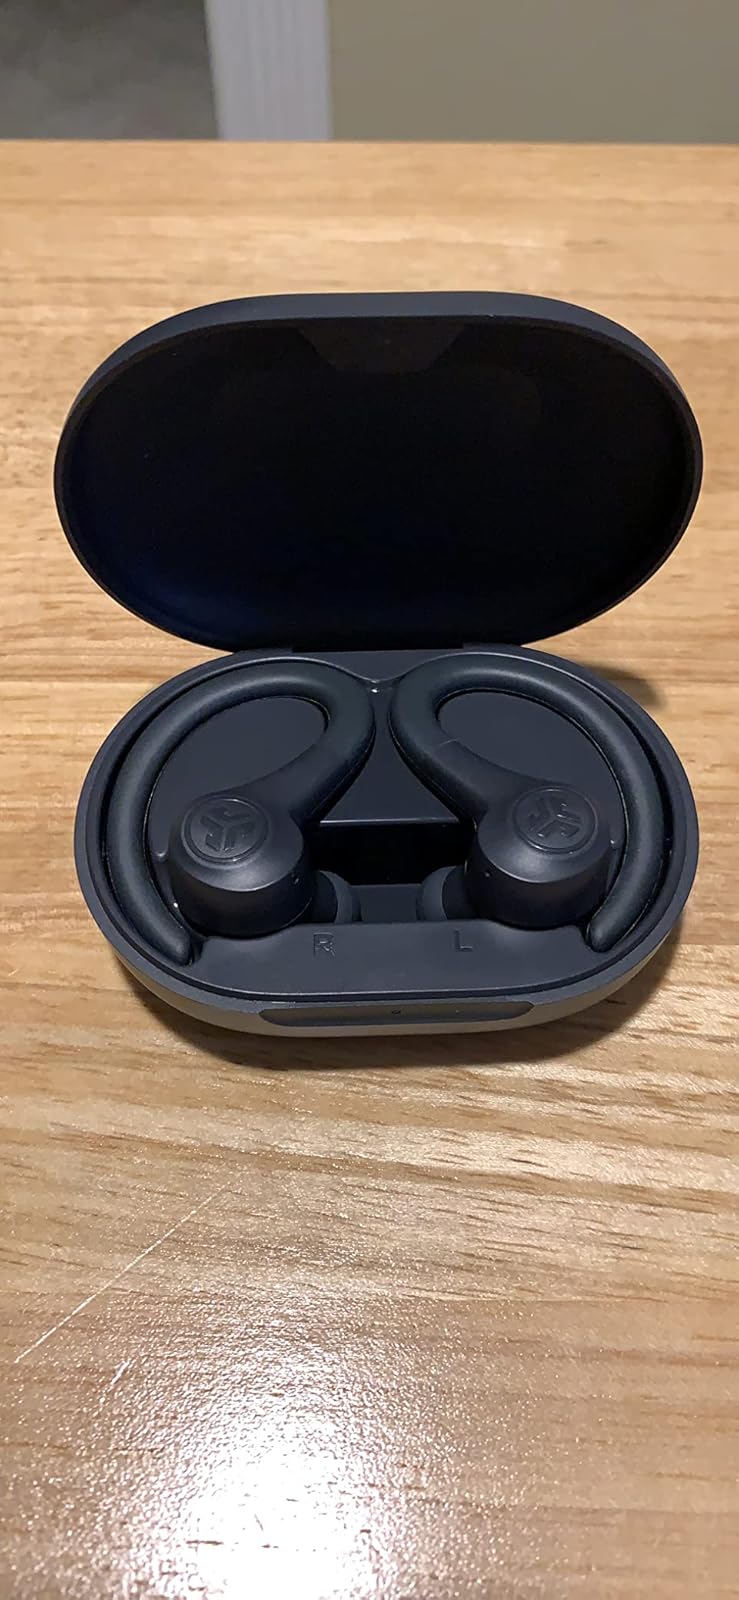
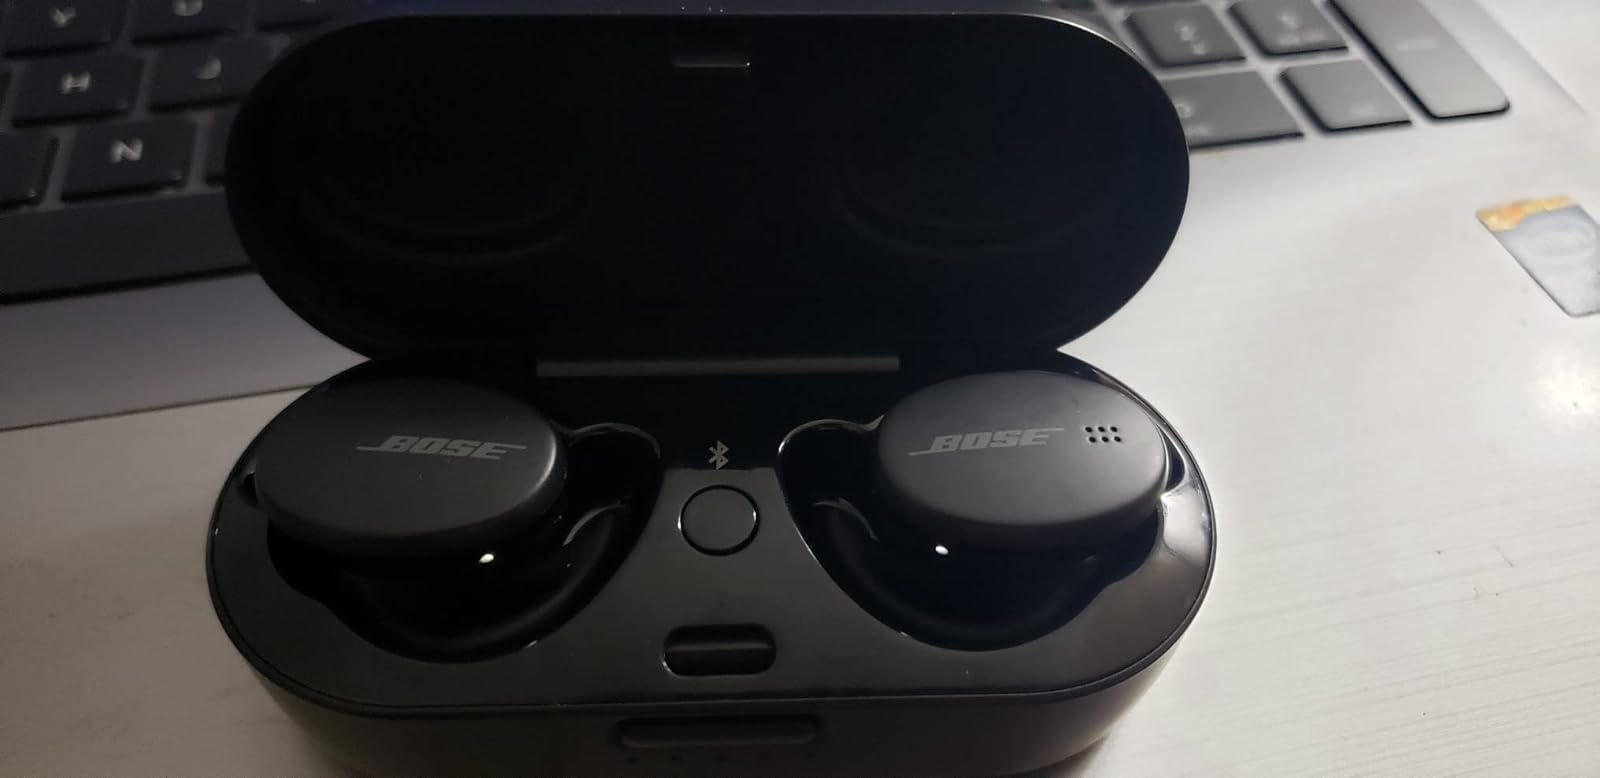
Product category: earbuds
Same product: no